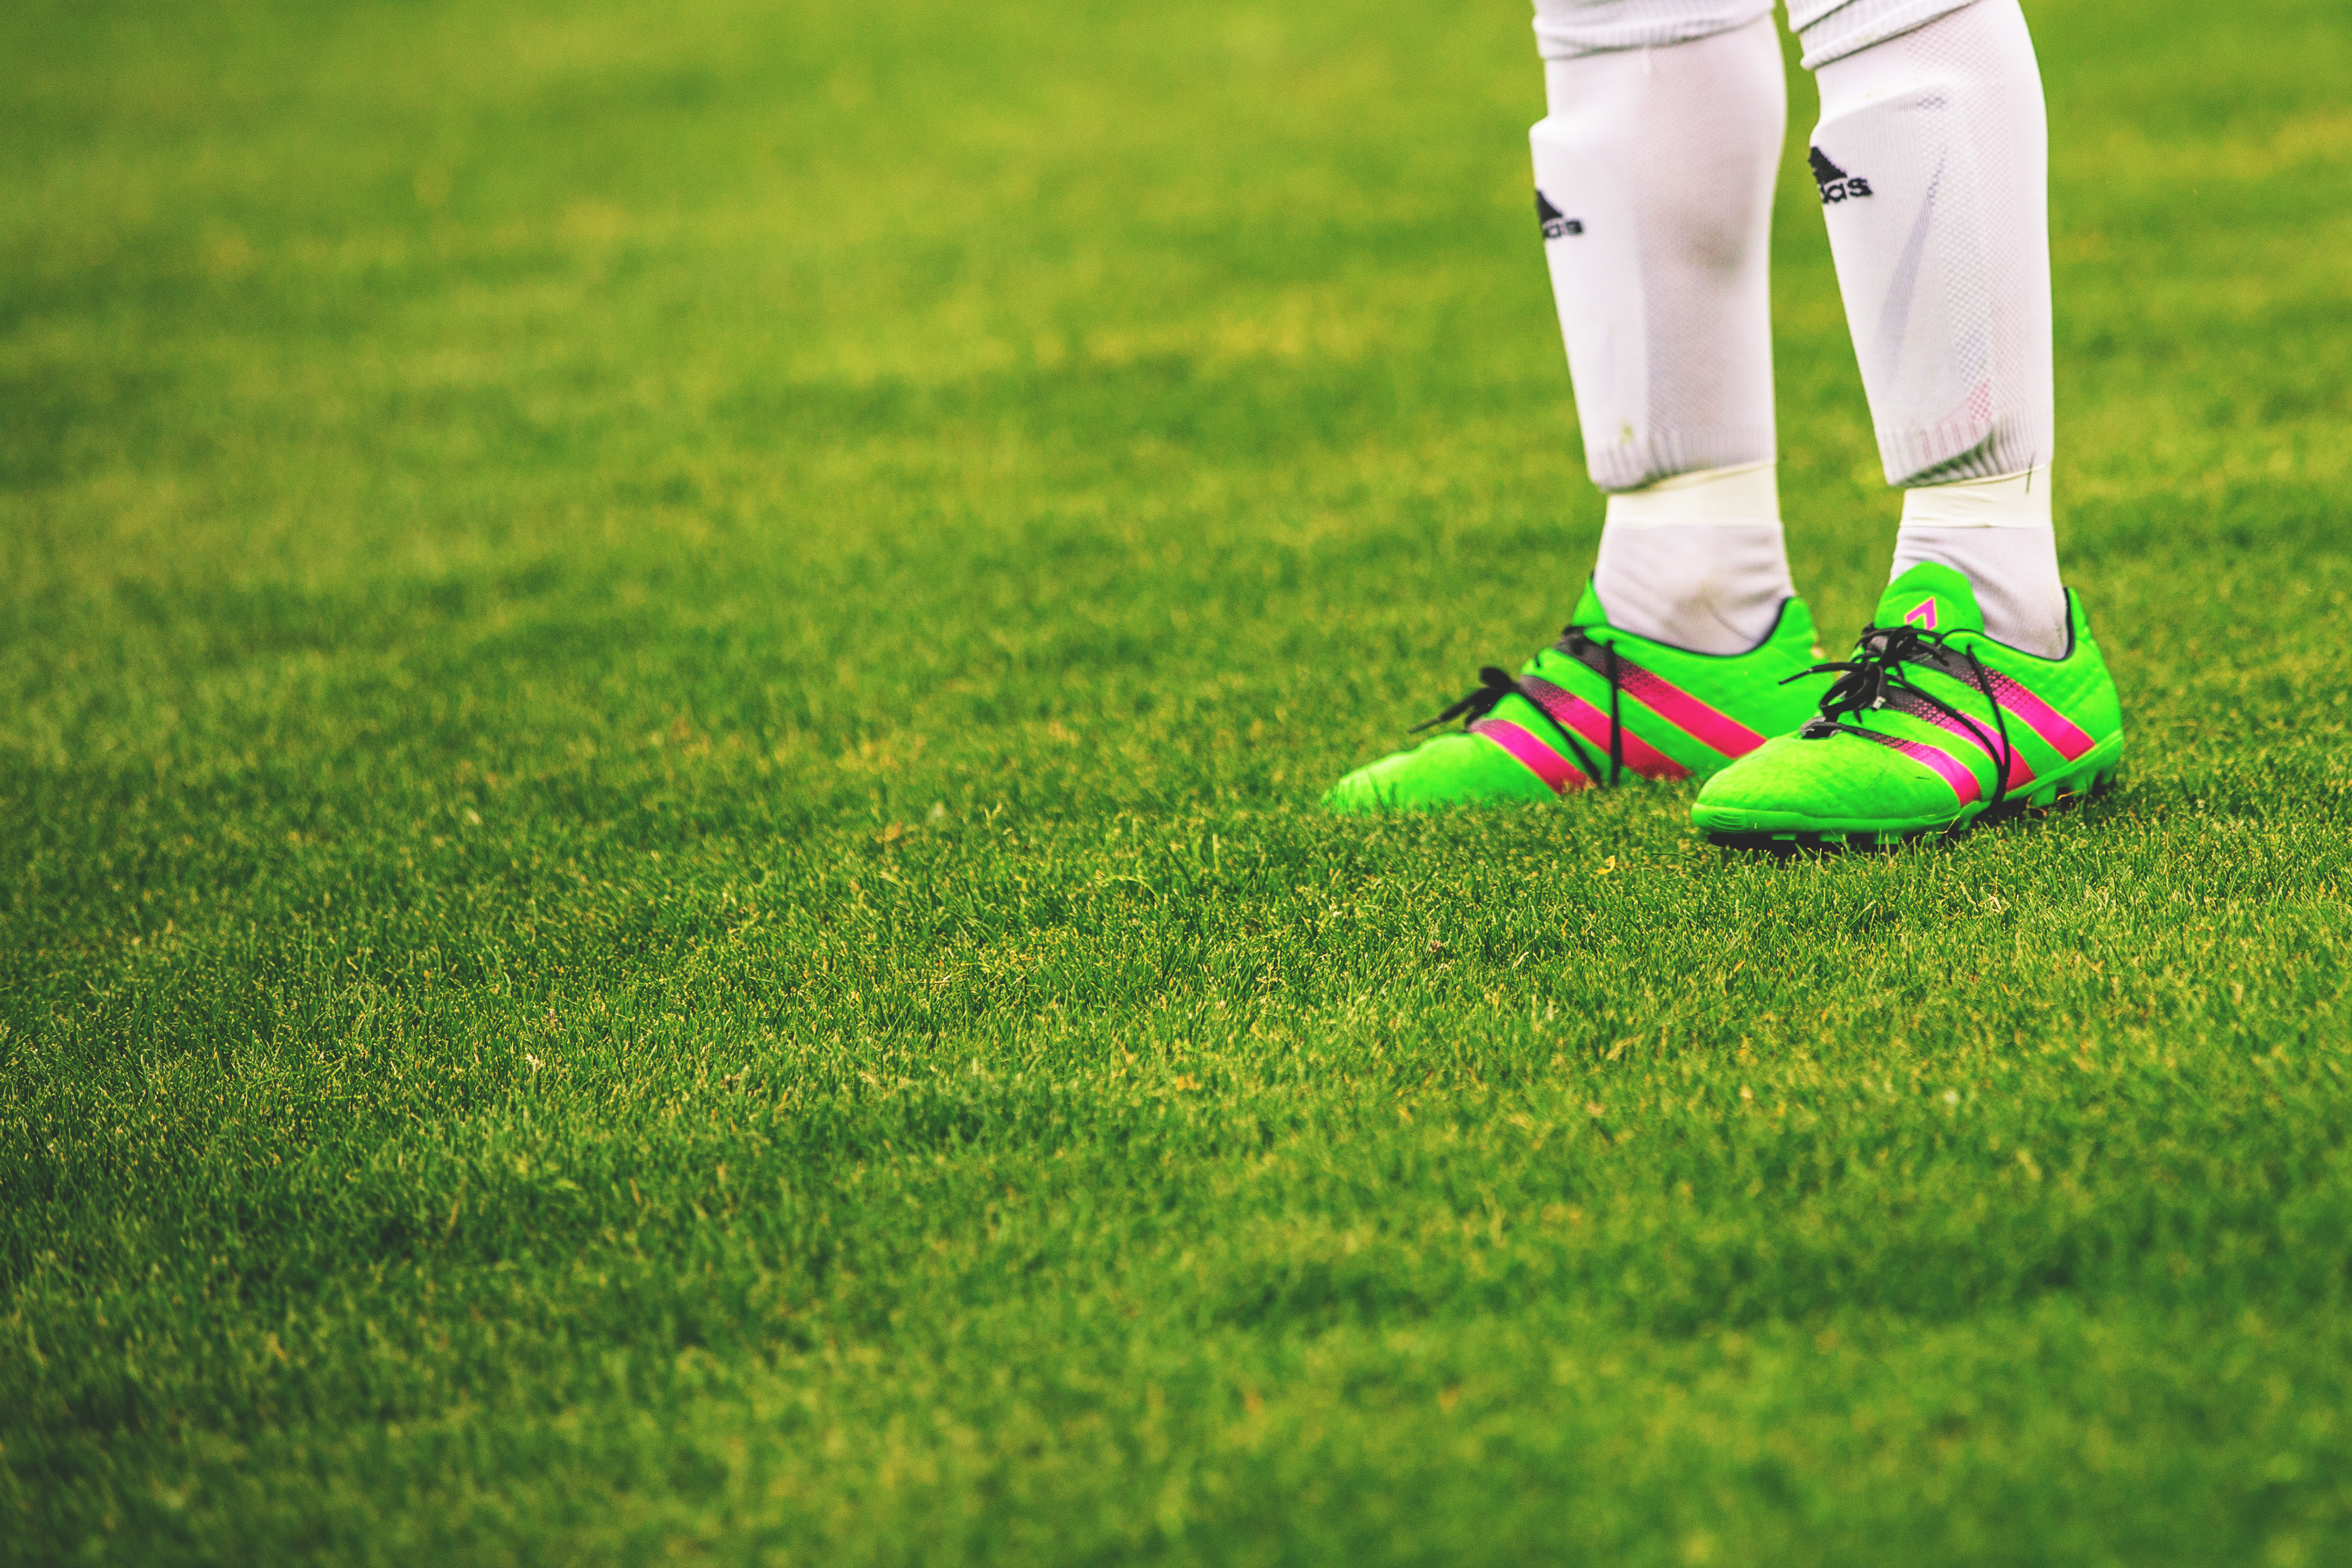
green, lawn, grass, golf ball, sport venue, artificial turf, ball, grass family, sports equipment, plant, grassland, golf course, recreation, flooring, soccer ball, player, games, sports, play